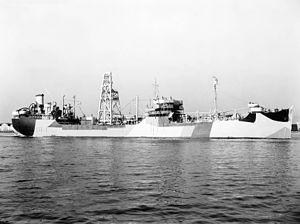
Les pétroliers T3 forment une série de pétroliers construits en grande quantité par les États-Unis lors de la Seconde Guerre mondiale, la guerre de Corée et la guerre du Viêt Nam. Il s'agissait des plus grands pétroliers militaires de l'époque. La classification des pétroliers T3 est encore utilisée aujourd'hui.